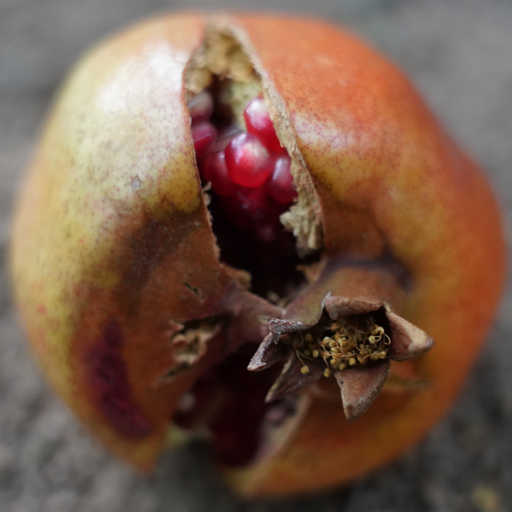
Label: Ectomyelois ceratoniae